Titus Andronicus

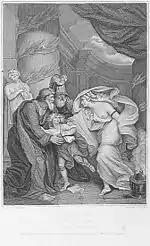
Thomas Kirk illustration of Young Lucius fleeing from Lavinia in Act 4, Scene 1; engraved by B. Reading (1799)

The first major critic to challenge Robertson, Parrott and Timberlake was E. K. Chambers, who successfully exposed inherent flaws in Robertson's methodology. In 1933, Arthur M. Sampley employed the techniques of Parrott to argue "against" Peele as co-author, and in 1943, Hereward Thimbleby Price also argued that Shakespeare wrote alone.